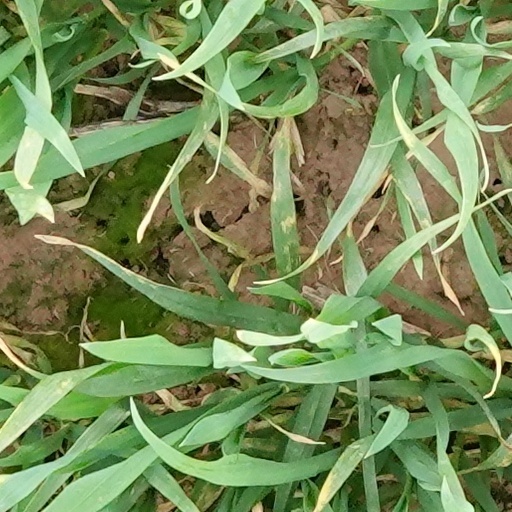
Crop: wheat